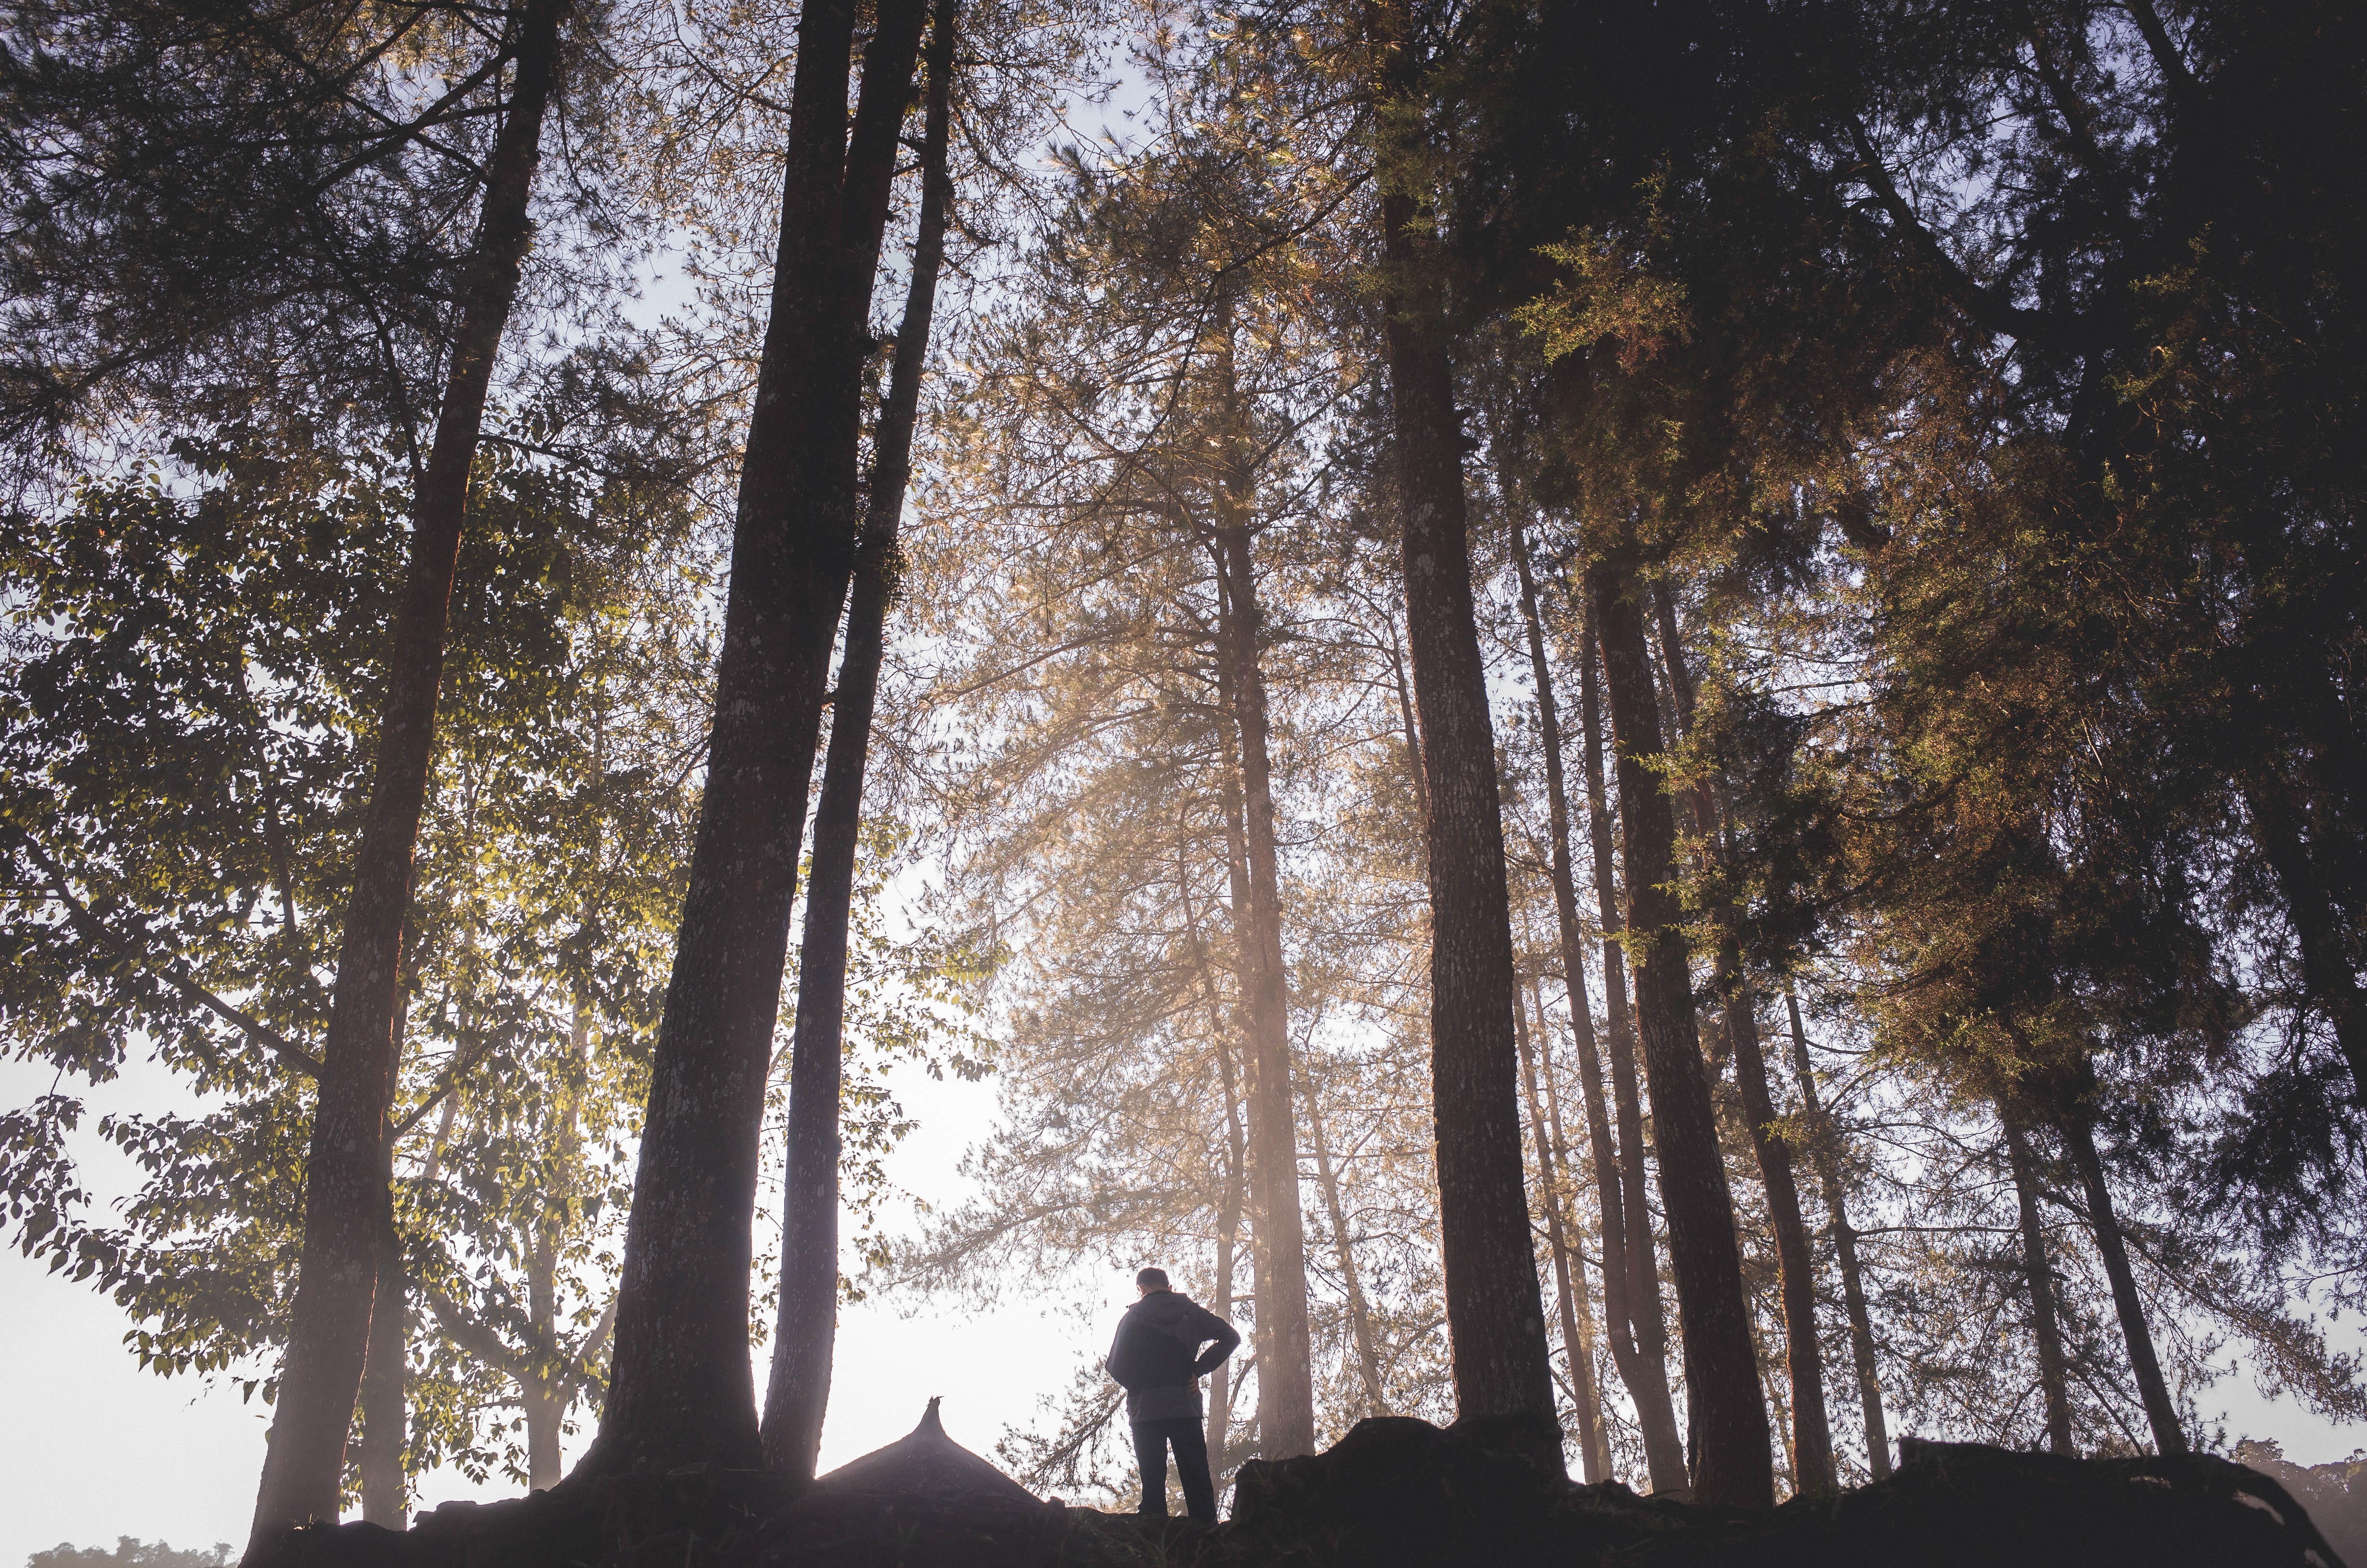
tree, nature, forest, wilderness, branch, snow, winter, plant, sunlight, leaf, autumn, season, woodland, habitat, ecosystem, natural environment, atmospheric phenomenon, woody plant